Kinotavr

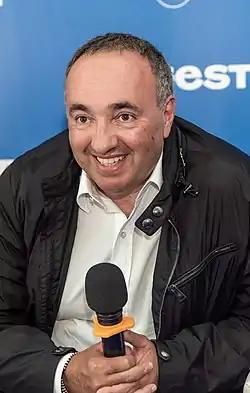
Alexander Rodnyansky

The history of the festival can be traced back to the Soviet era when in 1990 Mark Rudinstein organized his “Festival of Un-bought Cinema” in Podolsk, Moscow Region. It was an attempt to support national film production and distribution in the time of social, political and economic turmoil in the USSR when film financing (up until then provided by the state) was reduced and national distribution network had collapsed.